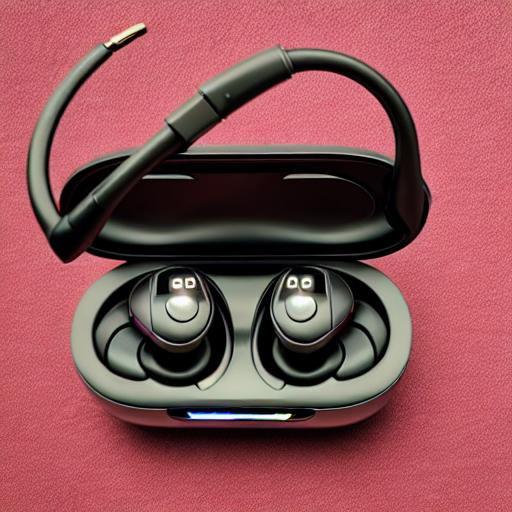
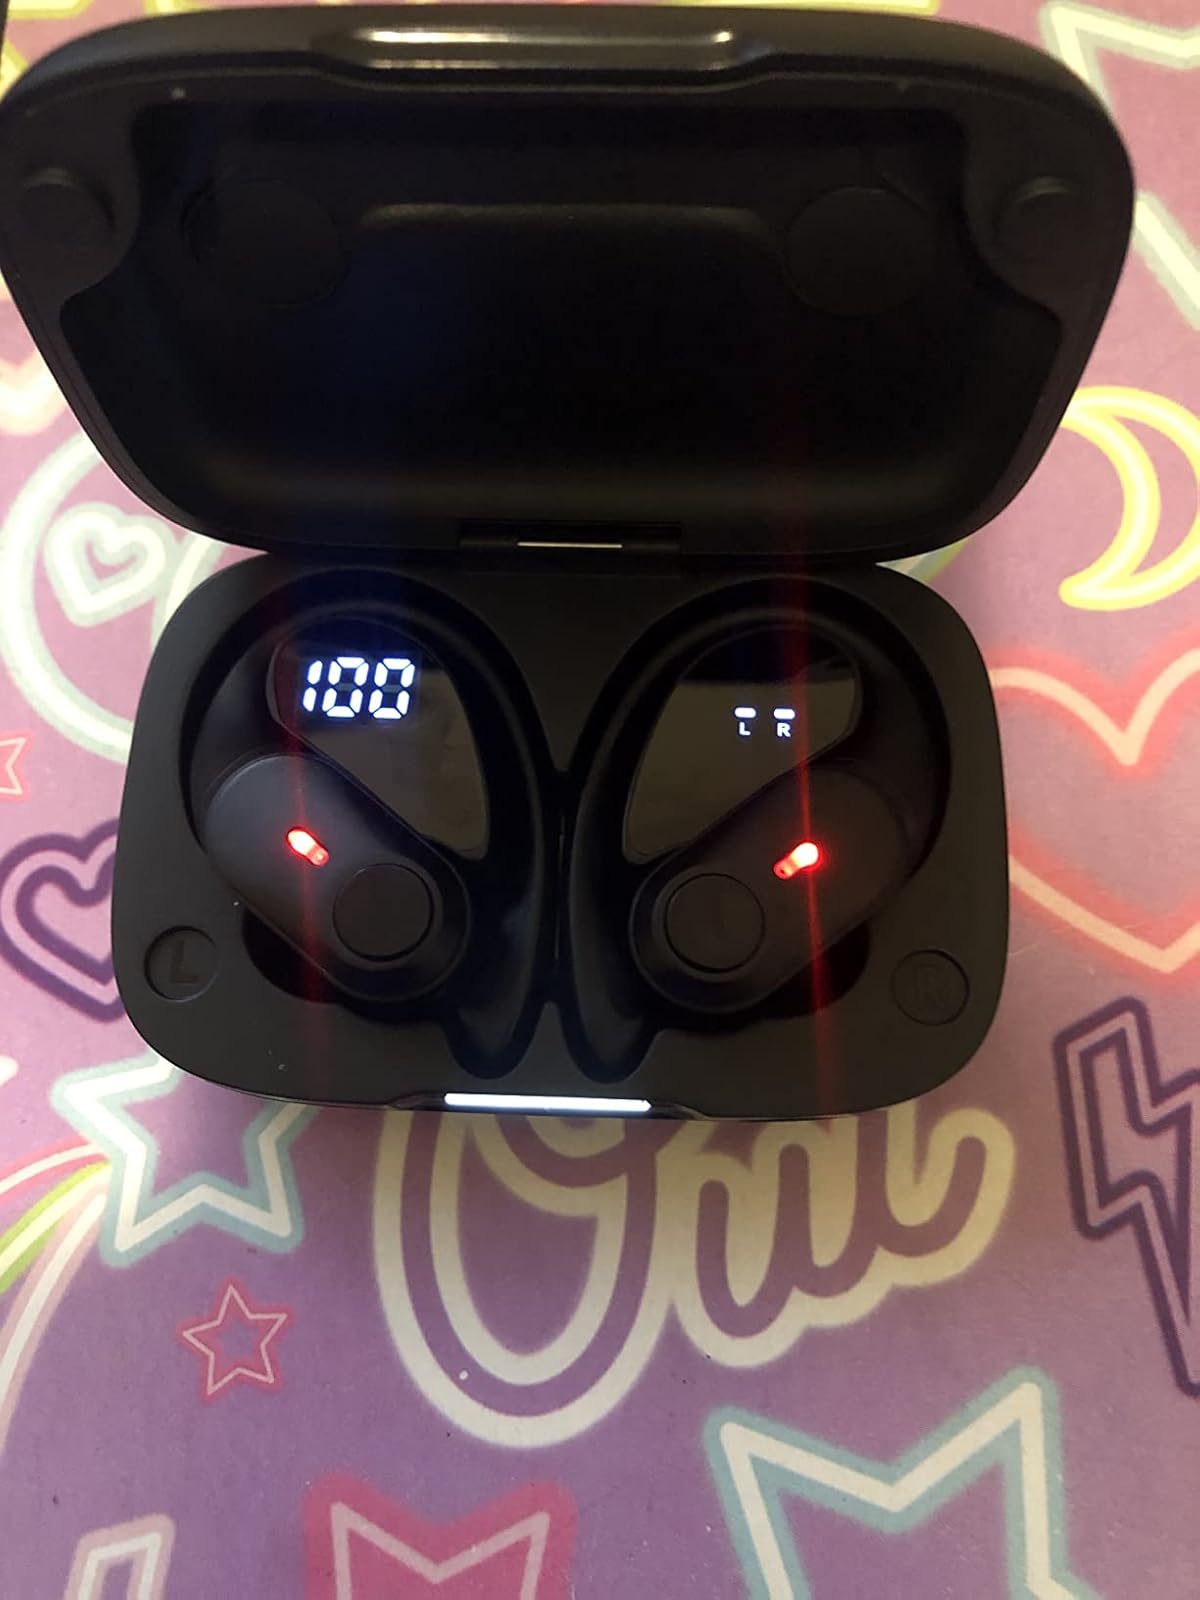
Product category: earbuds
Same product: no